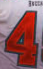
Number: 4